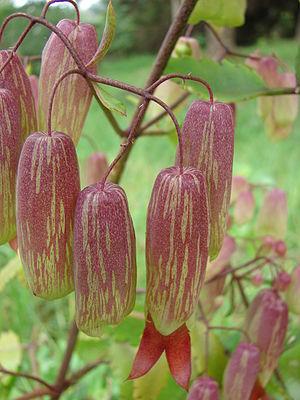
Kalanchoe pinnata, le Kalanchoé penné, est une espèce de plantes succulentes de la famille des Crassulaceae, se propageant par rejets et bulbilles. Originaire de Madagascar, elle a été introduite dans de nombreuses régions tropicales où elle s'est souvent naturalisée et est devenue parfois envahissante. Elle est utilisée comme plante médicinale et est cultivée comme plante ornementale.